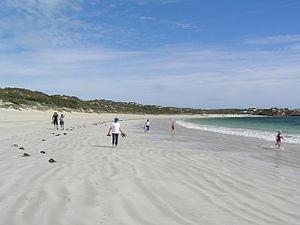
Elliston est une petite ville côtière d'Australie-Méridionale, sur la côte ouest de la péninsule d'Eyre, dans la baie de Waterloo, située à 169 km au nord-ouest de Port Lincoln et à 641 km à l'ouest d'Adélaïde. En 2006, elle compte 377 habitants.